Islington North (UK Parliament constituency)

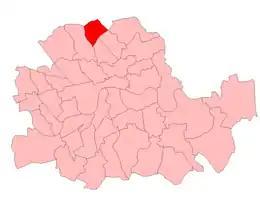
Islington North in London 1950–74

At the next redistribution of seats by the Representation of the People Act 1948 the constituency was again defined as Tollington, Tufnell and Upper Holloway wards of the Metropolitan Borough of Islington, with boundaries as they existed at the end of 1947.